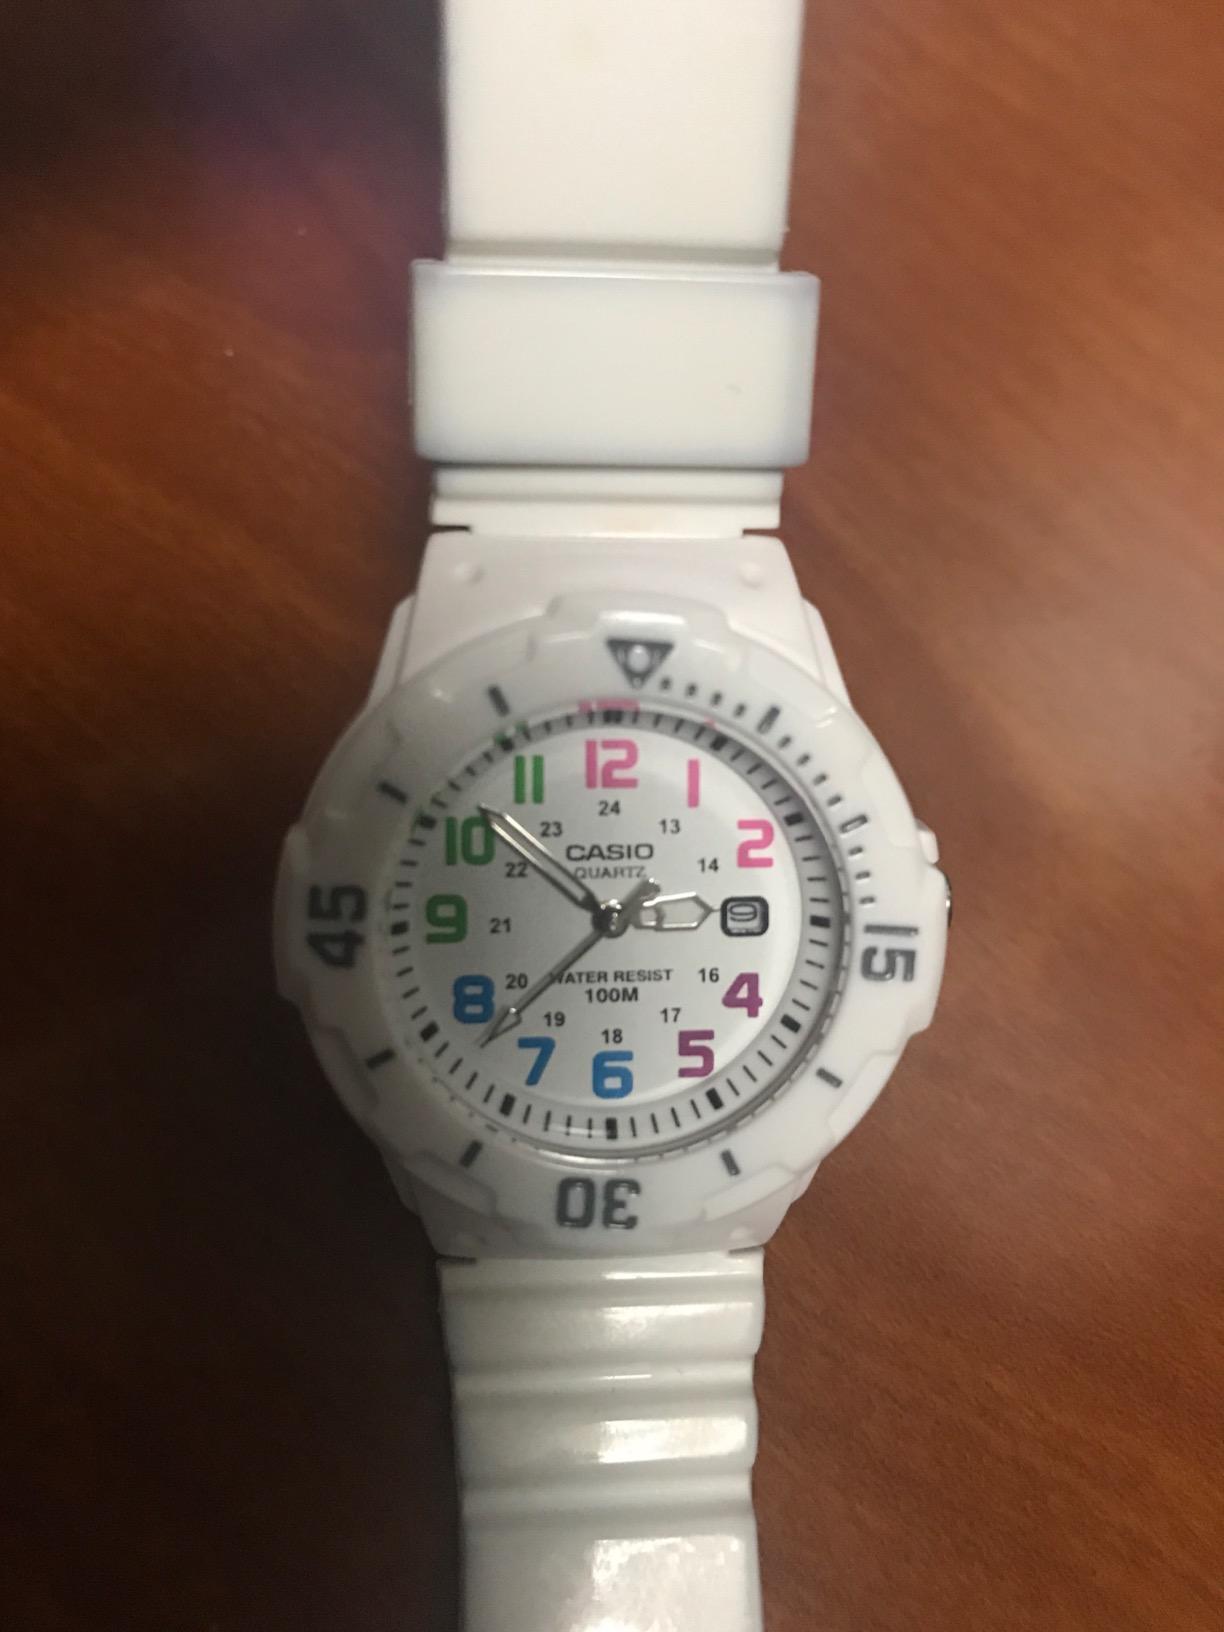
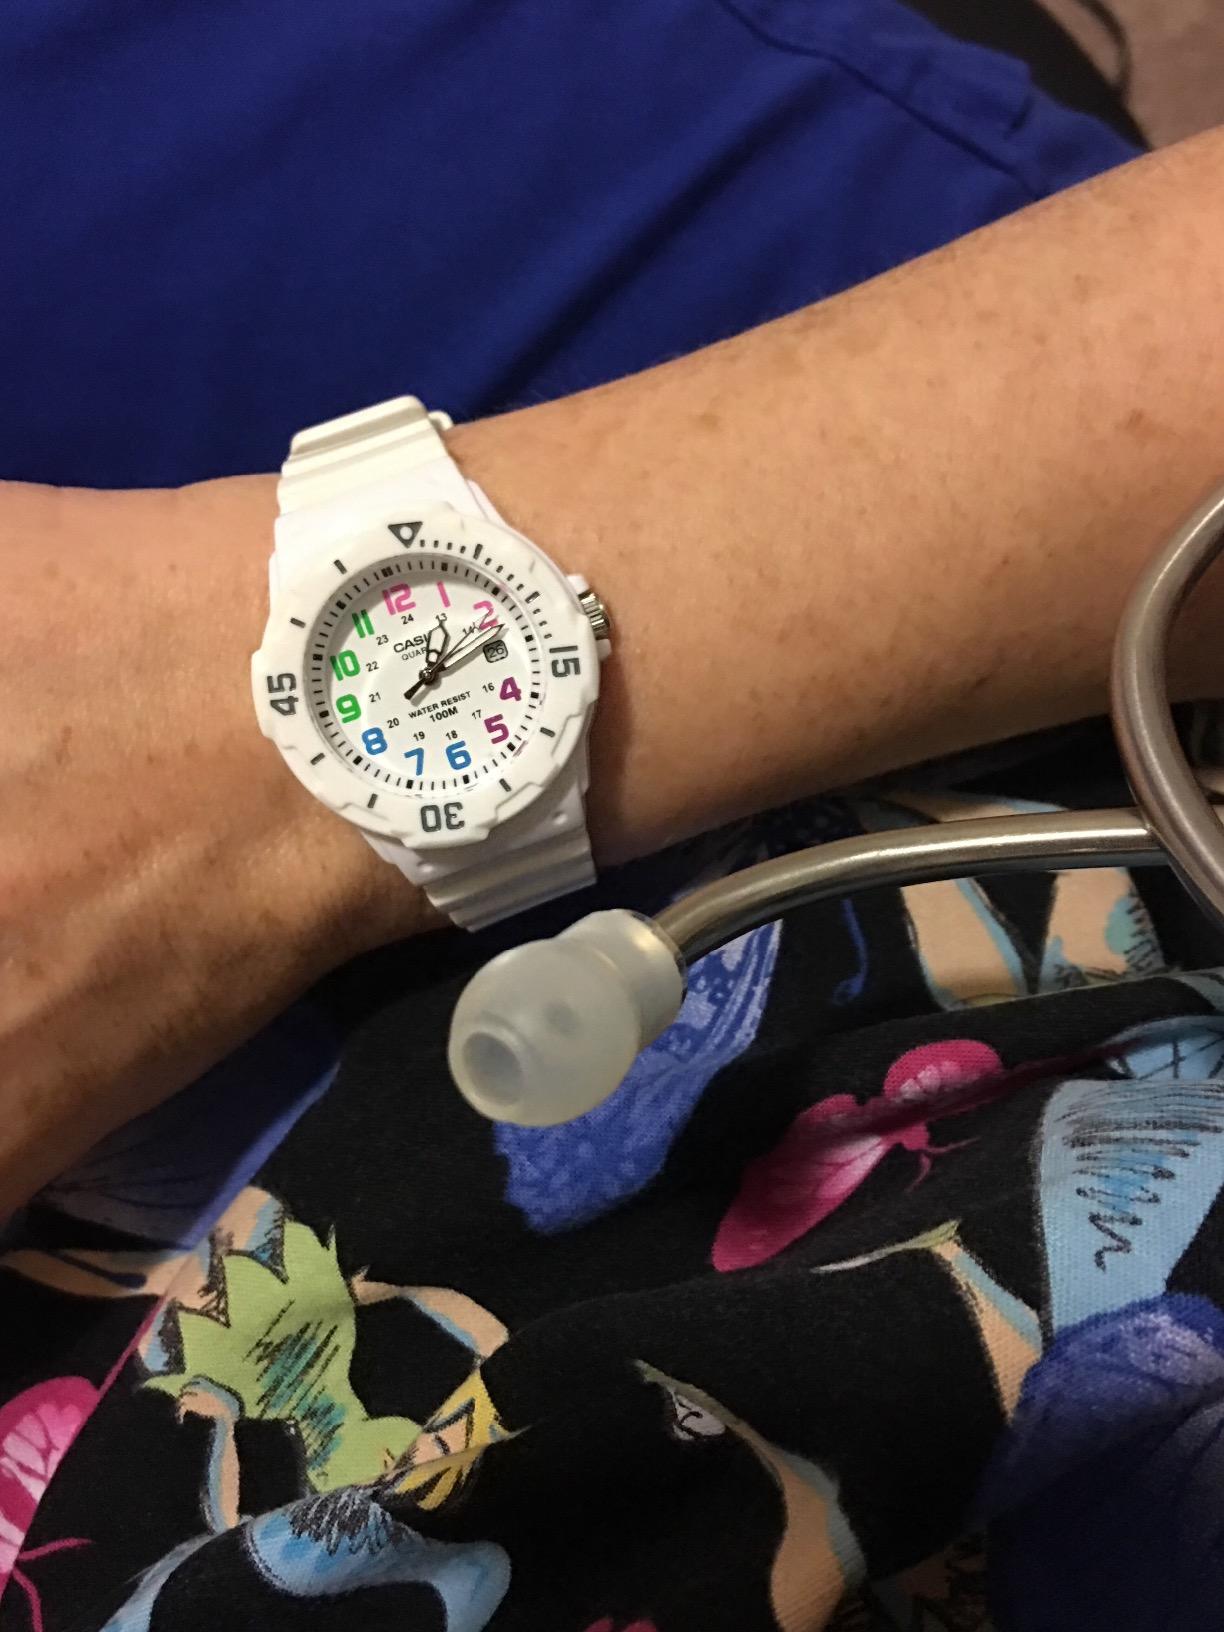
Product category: accessories_watch
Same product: yes